Anita Parkhurst Willcox

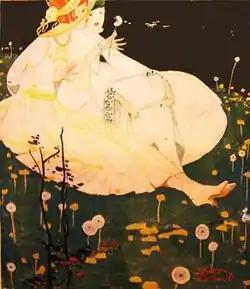
Magazine illustration by Anita Parkhurst (Willcox) 1916

Anita Parkhurst Willcox was born in Chicago, in 1892. She studied at the Chicago Art Institute from 1909 to 1913, learning classic drawing; but also studying mural-painting with John W. Norton. While a student, she began her commercial art career drawing illustrations of hats for Gages, the largest millinery company in the United States. She then moved to New York City, where she worked as a graphic artist and commercial illustrator, initially sharing a studio with Neysa McMein. Between 1913 and 1929, her commercial graphics included covers for Saturday Evening Post, Colliers, Every Week, Fashion Art, McCalls, and Screenland; posters for the YMCA, and numerous advertising illustrations. She signed her commercial work throughout this period with her maiden name, "Anita Parkhurst".